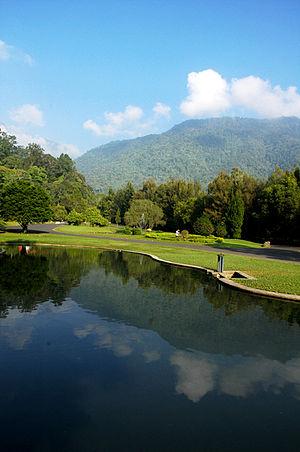
Le jardin botanique de Cibodas est un jardin botanique se situant sur les pentes du mont Gede, en Java occidental. Il est géré par l'Institut indonésien des sciences. Selon le Guide Michelin, il « contraste avec l'exubérance de la forêt alentour, partie intégrante du parc national du Gede Pangrango ».